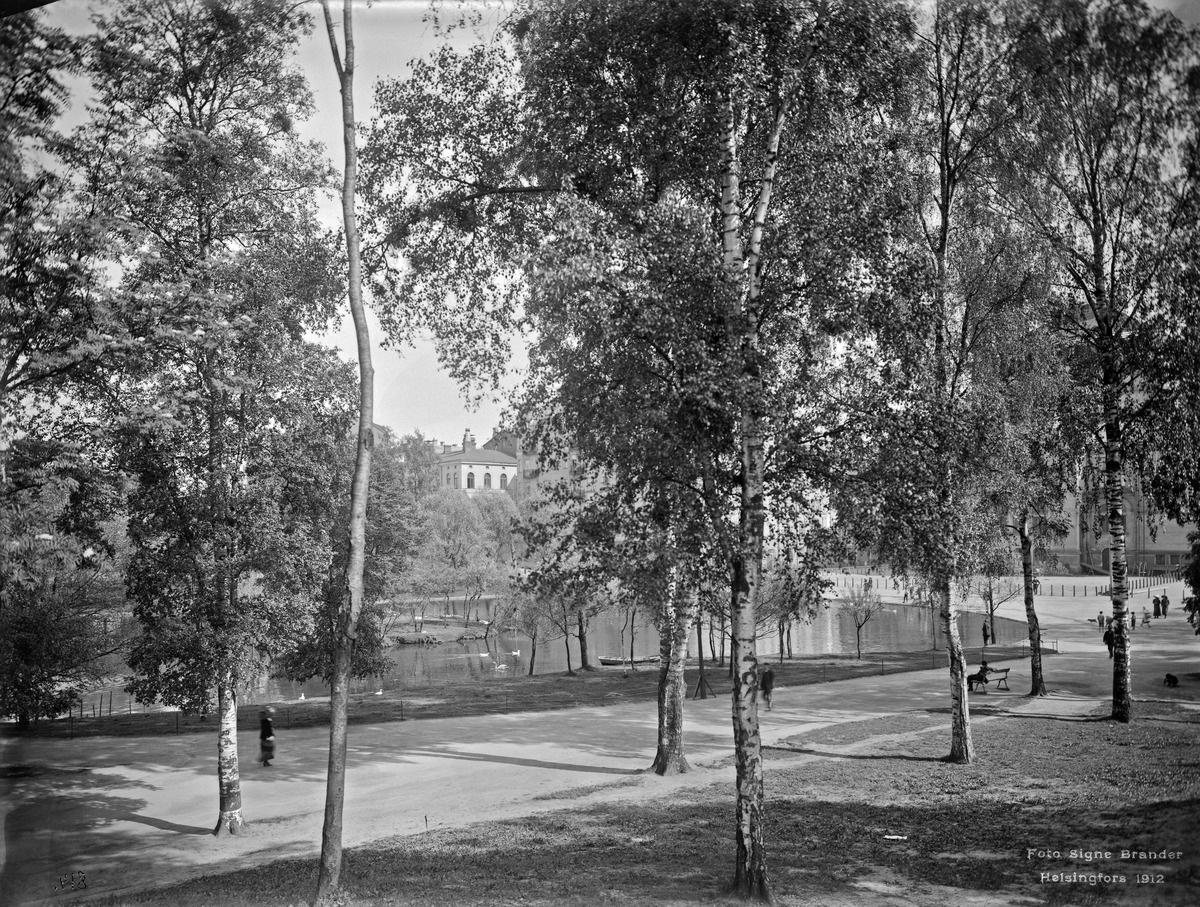
Kaisaniemen joutsenlampi
sisällön kuvaus: Kaisaniemen joutsenlampi. mustavalkoinen
Kuvaaja: Brander, Signe, valokuvaaja
Ajankohta: kuvausaika 1912
Paikka: Suomi, Uusimaa, Helsinki, Kluuvi Helsinki, Kaisaniemi
Aiheet: puistot, lammet